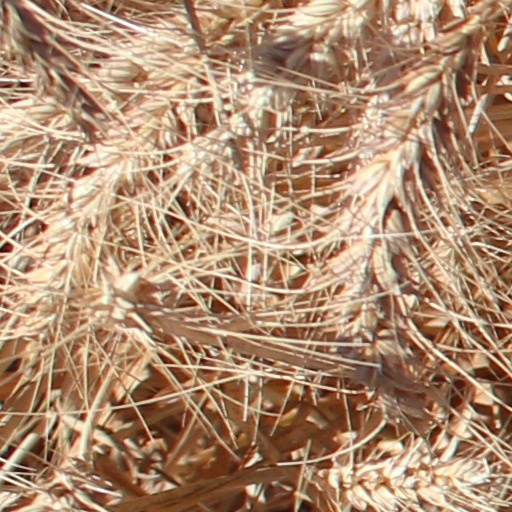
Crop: wheat